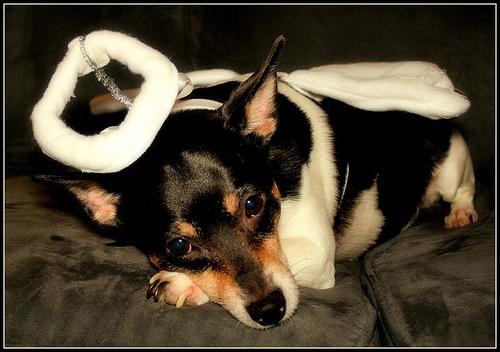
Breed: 237-n000095-toy_terrier